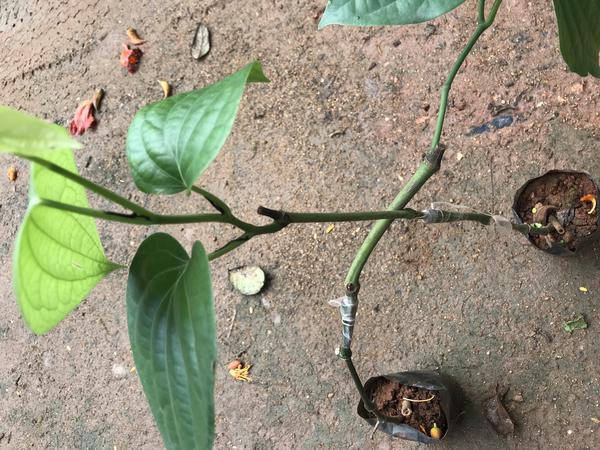
Plant: Pepper